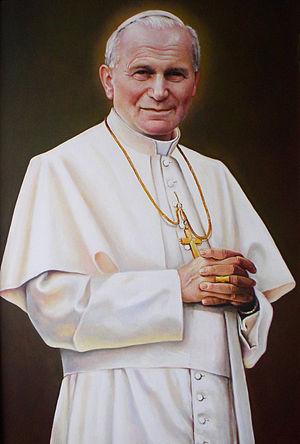
Les secrets de Fátima sont trois révélations, ou visions, qui auraient été adressées en 1917 par la Vierge Marie à Lúcia dos Santos et à ses cousins Jacinta et Francisco Marto dans la petite ville de Fátima au Portugal. Le terme des trois secrets de Fátima est régulièrement utilisé, mais il s'agit en fait des trois parties d'une unique révélation en date du 13 juillet 1917, révélation que la Vierge Marie aurait demandé de ne pas divulguer immédiatement. La Vierge Marie telle qu'elle serait apparue est généralement désignée sous le nom de Notre-Dame de Fátima.